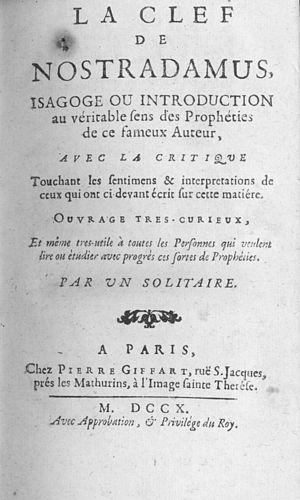
Michel de Nostredame, dit Nostradamus, né le 14 décembre 1503 à Saint-Rémy-de-Provence et mort le 2 juillet 1566 à Salon-de-Provence, est un apothicaire et auteur français. Pratiquant l'astrologie, il est surtout connu pour ses prédictions sur la marche du monde.